Victorian gold rush

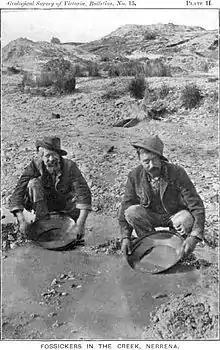
Fossickers in the Nerrena Creek outside Ballarat

With the exception of the more extensive fields of California, for a number of years the gold output from Victoria was greater than in any other country in the world. Victoria's greatest yield for one year was in 1856, when 3,053,744 troy ounces (94,982 kg) of gold were extracted from the diggings. From 1851 to 1896 the Victorian Mines Department reported that a total of 61,034,682 oz (1,898,391 kg) of gold was mined in Victoria.